Omaha Structural Steel Works

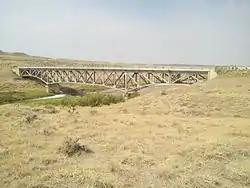
AJX Bridge

Omaha Steel, a subsidiary of Owens Industries, is a steel casting company located in Wahoo, Nebraska. The company was founded in Omaha in 1906 and has previously been known as Omaha Structural Steel Works, Omaha Steel Works and Omaha Structural Steel Bridge Co.